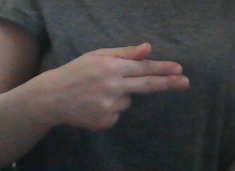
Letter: ghain